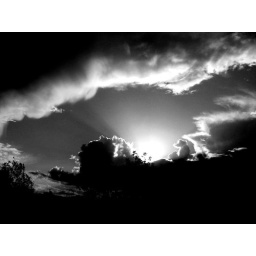
sky in black and white